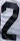
Number: 2